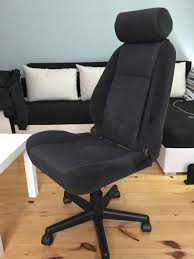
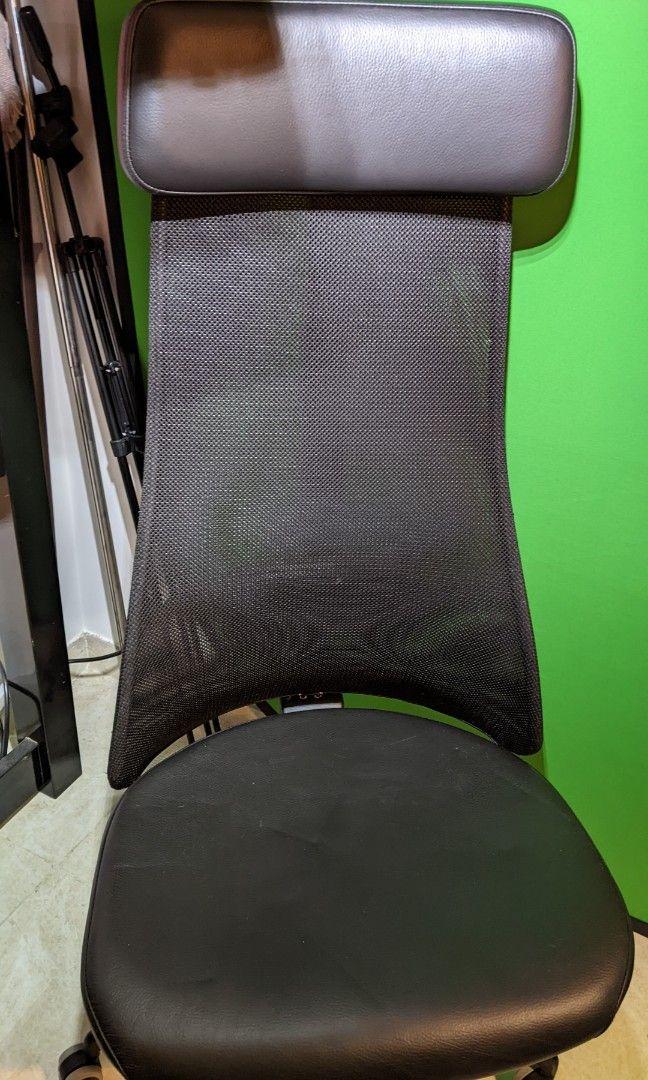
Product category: items_chair
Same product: no